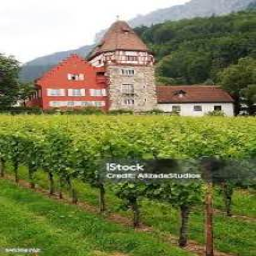
Red House